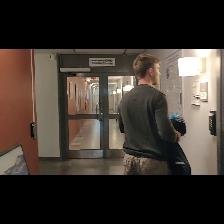
Label: Human